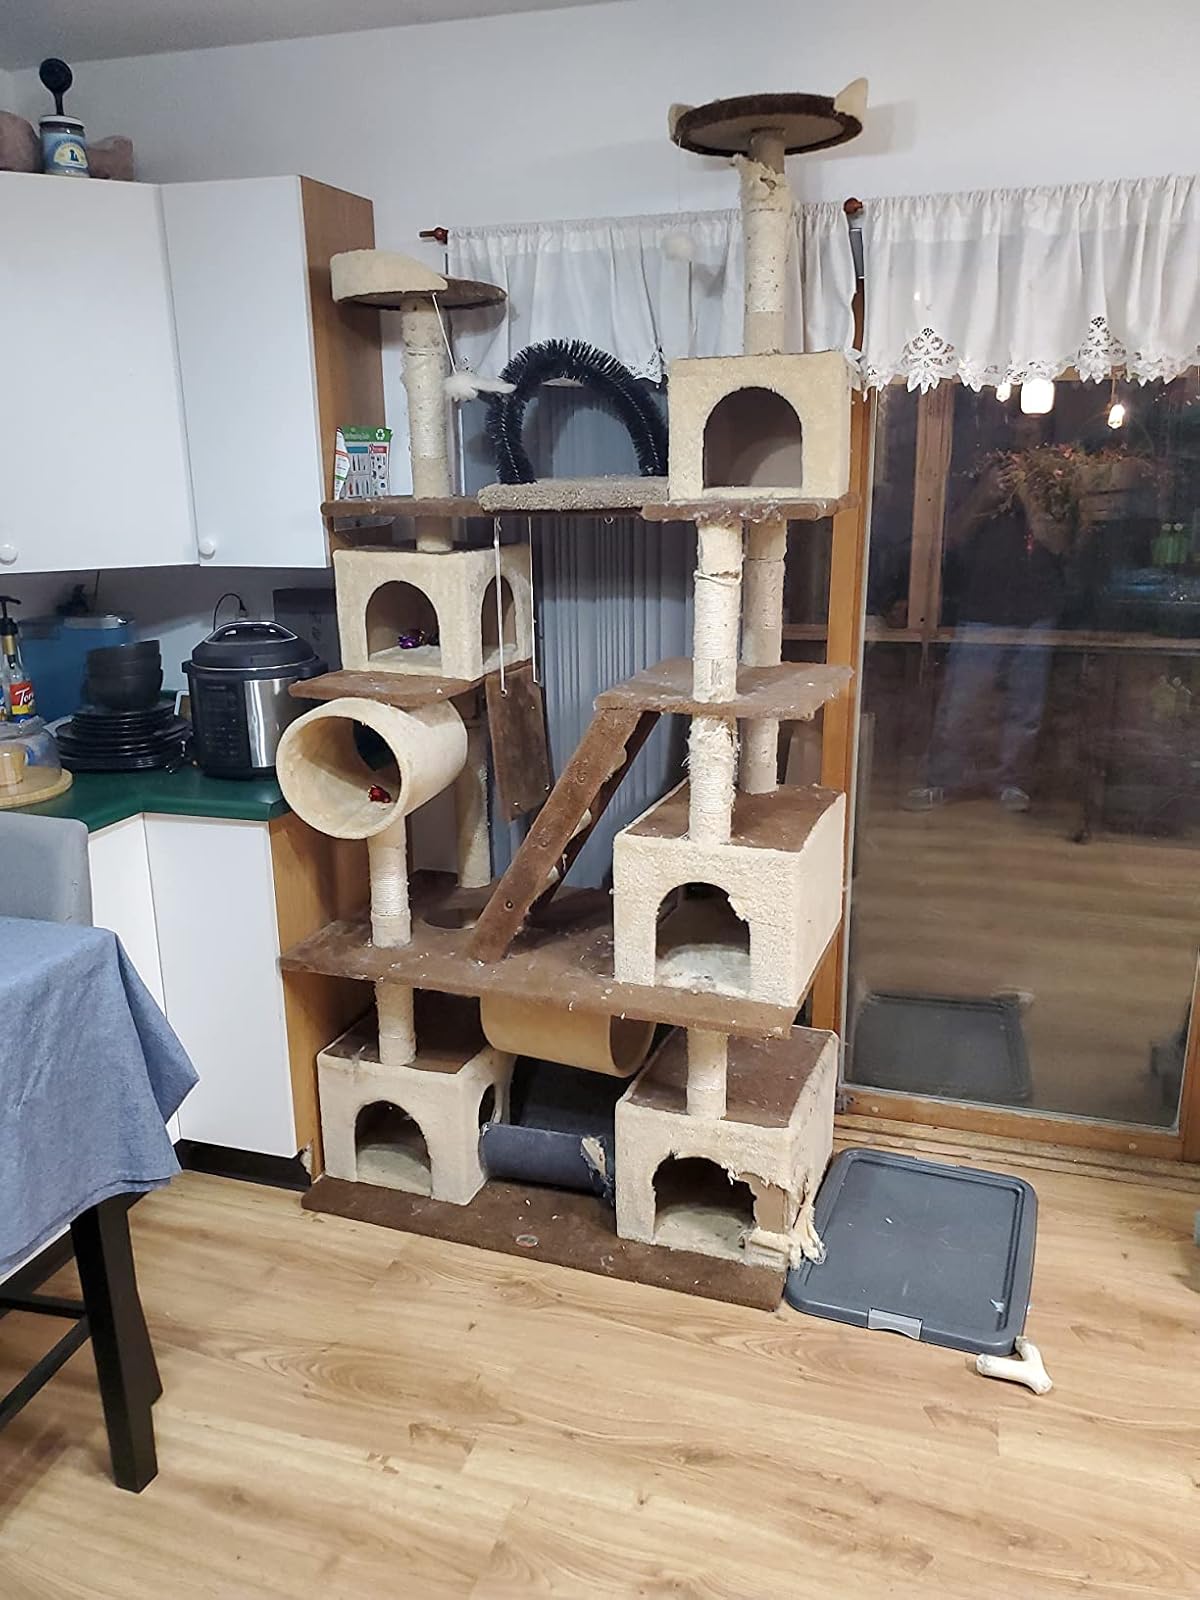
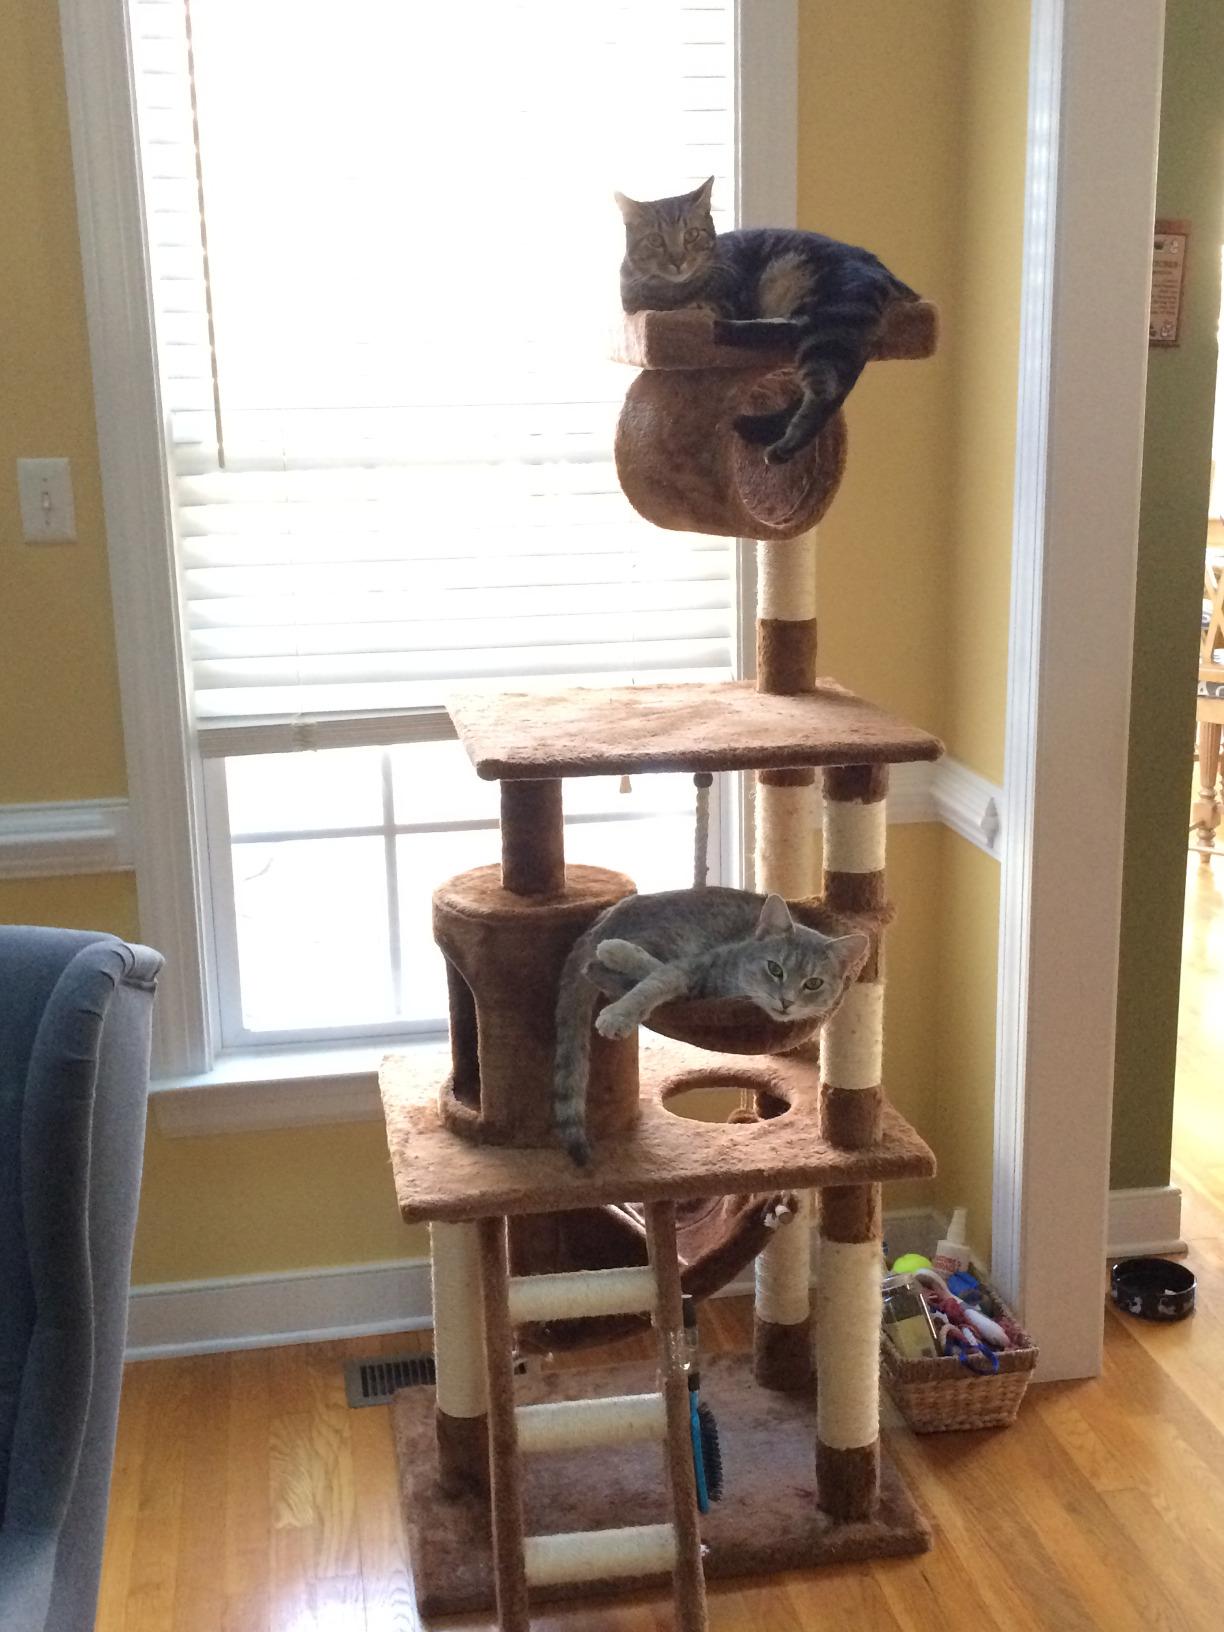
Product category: items_cat tree
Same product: no